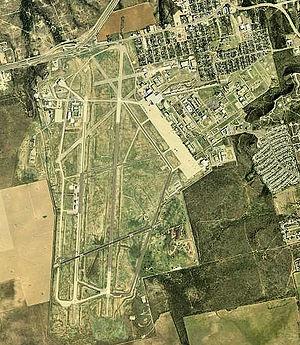
La Webb Air Force Base, anciennement connue comme Big Spring Air Force Base, est une ancienne base aérienne de l'United States Air Force située près de Big Spring, dans le comté de Howard, au Texas.